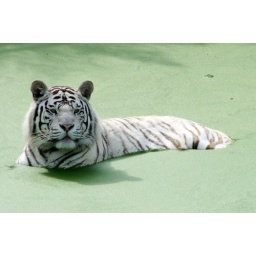
White Siberian tiger cooling off in water @ Zoo de Madrid. June 2010